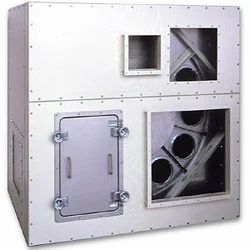
Label: Admat_System_C_Model